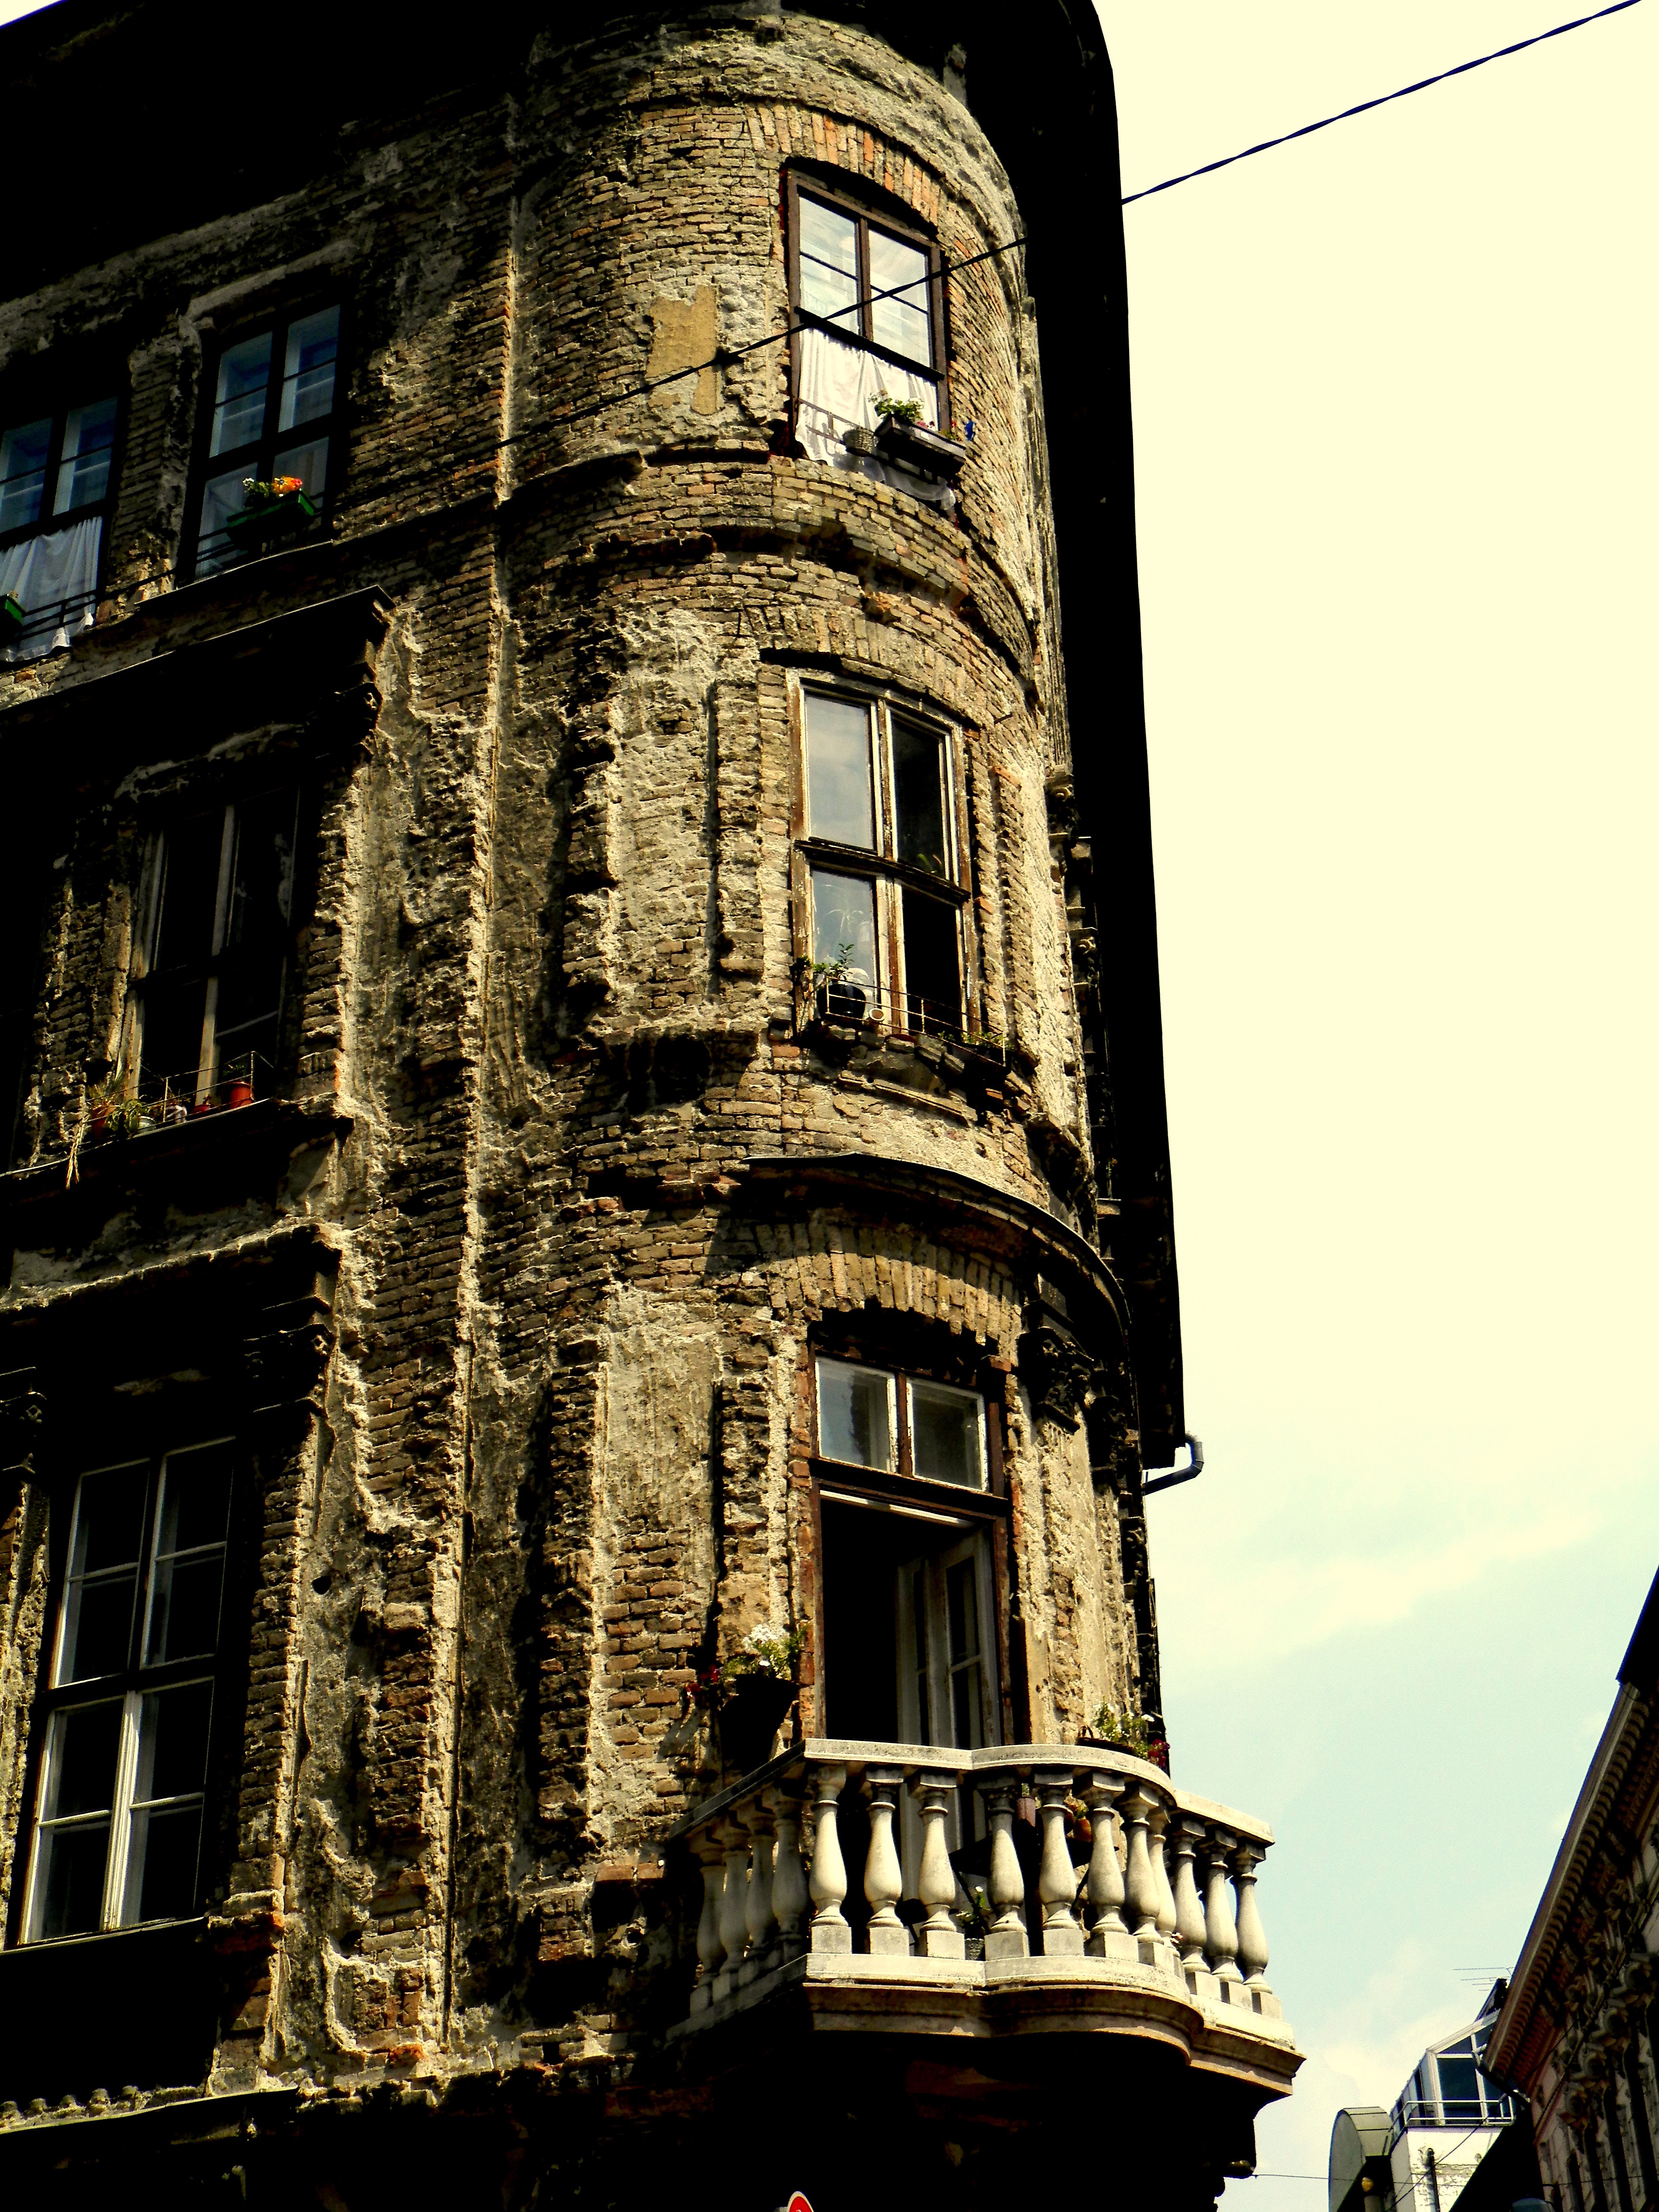
architecture, street, house, building, city, skyscraper, cityscape, downtown, balcony, tower, landmark, facade, budapest, shape, metropolis, urban area